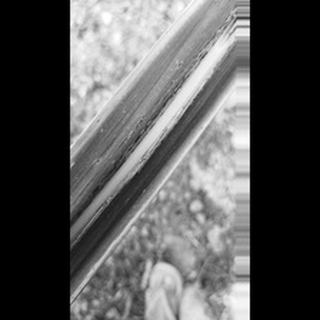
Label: sugarcane_rust